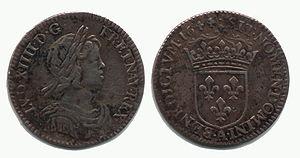
Un luigino est le nom de différentes pièces de monnaies en argent frappées dans le royaume de France et dans certains États de la Péninsule italienne entre le XVIIᵉ et le début du XVIIIᵉ siècles.